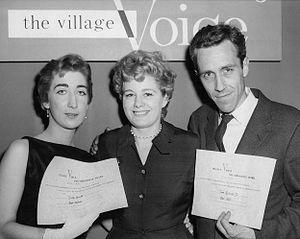
Julie Anne Bovasso, née le 1ᵉʳ août 1930 à New York, ville où elle est morte le 14 septembre 1991, est une actrice, dramaturge et metteuse en scène américaine.
Les Obie Awards ou Off-Broadway Theater Awards sont des récompenses de théâtre décernées par l'hebdomadaire The Village Voice aux comédiens et professionnels du théâtre à New York. Ils sont l'équivalent des Tony Awards qui couvrent les productions de Broadway, les Obies couvrant eux les productions Off-Broadway et Off-Off-Broadway.